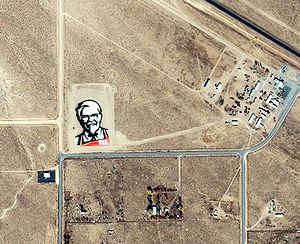
KFC, PFK au Québec, est une chaîne de restauration rapide américaine.